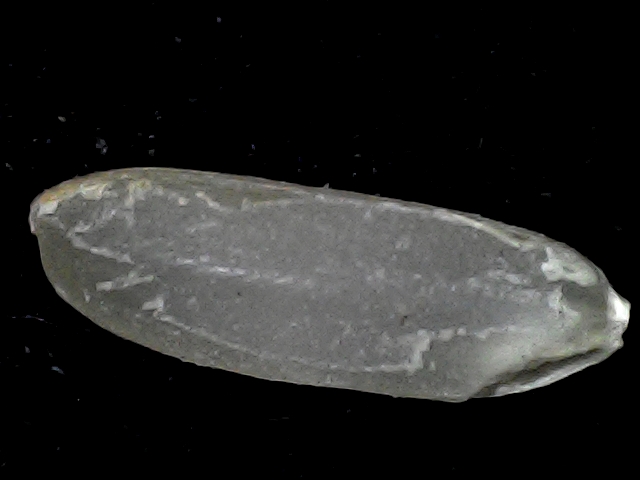
Rice variety: BD72